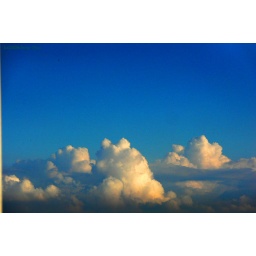
after Norma Winstone. the little black dots in the sky, are flying birds.